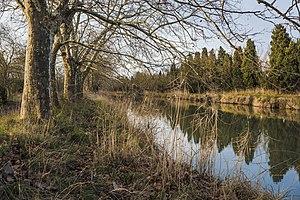
Vias est une commune française située dans le département de l'Hérault, en région Occitanie.